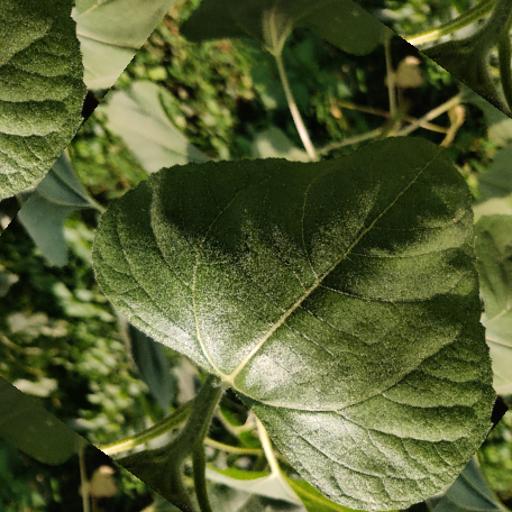
Label: Fresh_leaf